Caldey Island

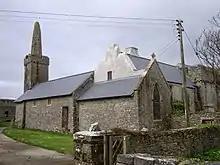
Caldey Island Priory

Three caves have been discovered on the island and excavated to unearth archaeological finds: Nanna's Cave, Potter's Cave (1950) and Ogof-yr-Ychen ("Ox cave", 1970). In Nanna's Cave, human bones and shells were first found in 1911 and excavations continued in three more stages until the 1970s. Potter's Cave was found in 1950 by a monk named James Van Nedervelde, and excavations, which continued until 1970, initially revealed stalagmites in which tools and animals were embedded. After removal of these finds, three human skeletons were found and carbon dated: two were dated to the Middle Stone Age and one to the Romano–British period. Also found were a few artefacts from the late Upper Paleolithic period. In Ogof–yr-Ychen, the bones of humans whose burials date between 7590 BC and 5710 BC were found. Stable isotope ratio tests revealed that they lived on marine food. A very few earlier neolithic bowls and shells have also been found in the caves. All the finds were carbon dated and have been preserved in the Abbey of Caldey Island or in Tenby Museum and Art Gallery.